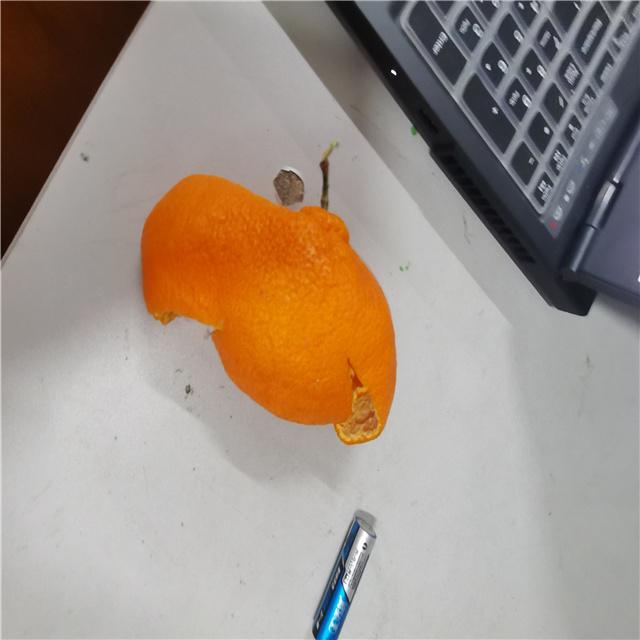
Label: peels